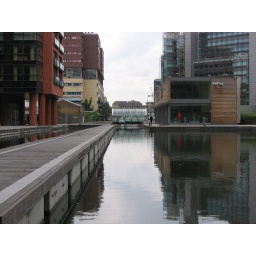
Different styles, different ages. Note thePad with the lady in red and St Mary's with its two-for-one building